Murmansk Oblast

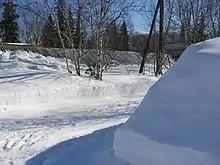
The Polar Alpine Botanical Garden in Kirovsk

During the Soviet period, the high authority in the oblast was shared between three persons: The first secretary of the Murmansk CPSU Committee (who in reality had the biggest authority), the chairman of the oblast Soviet (legislative power), and the Chairman of the oblast Executive Committee (executive power). Since 1991, CPSU lost all the power, and the head of the Oblast administration, and eventually the governor was appointed/elected alongside elected regional parliament.